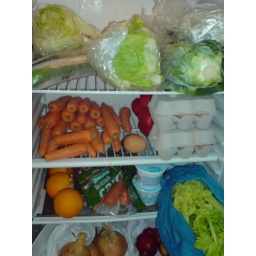
and celery in the blue bag - the offcuts went into the soup yesterday